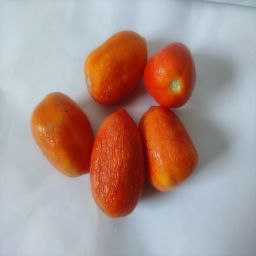
Crop: Tomato
Quality: Old